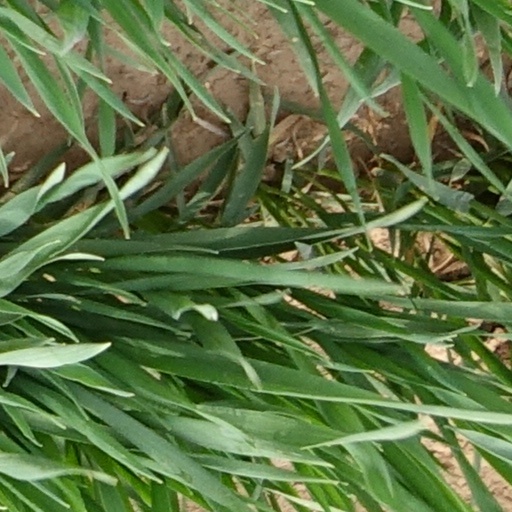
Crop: wheat